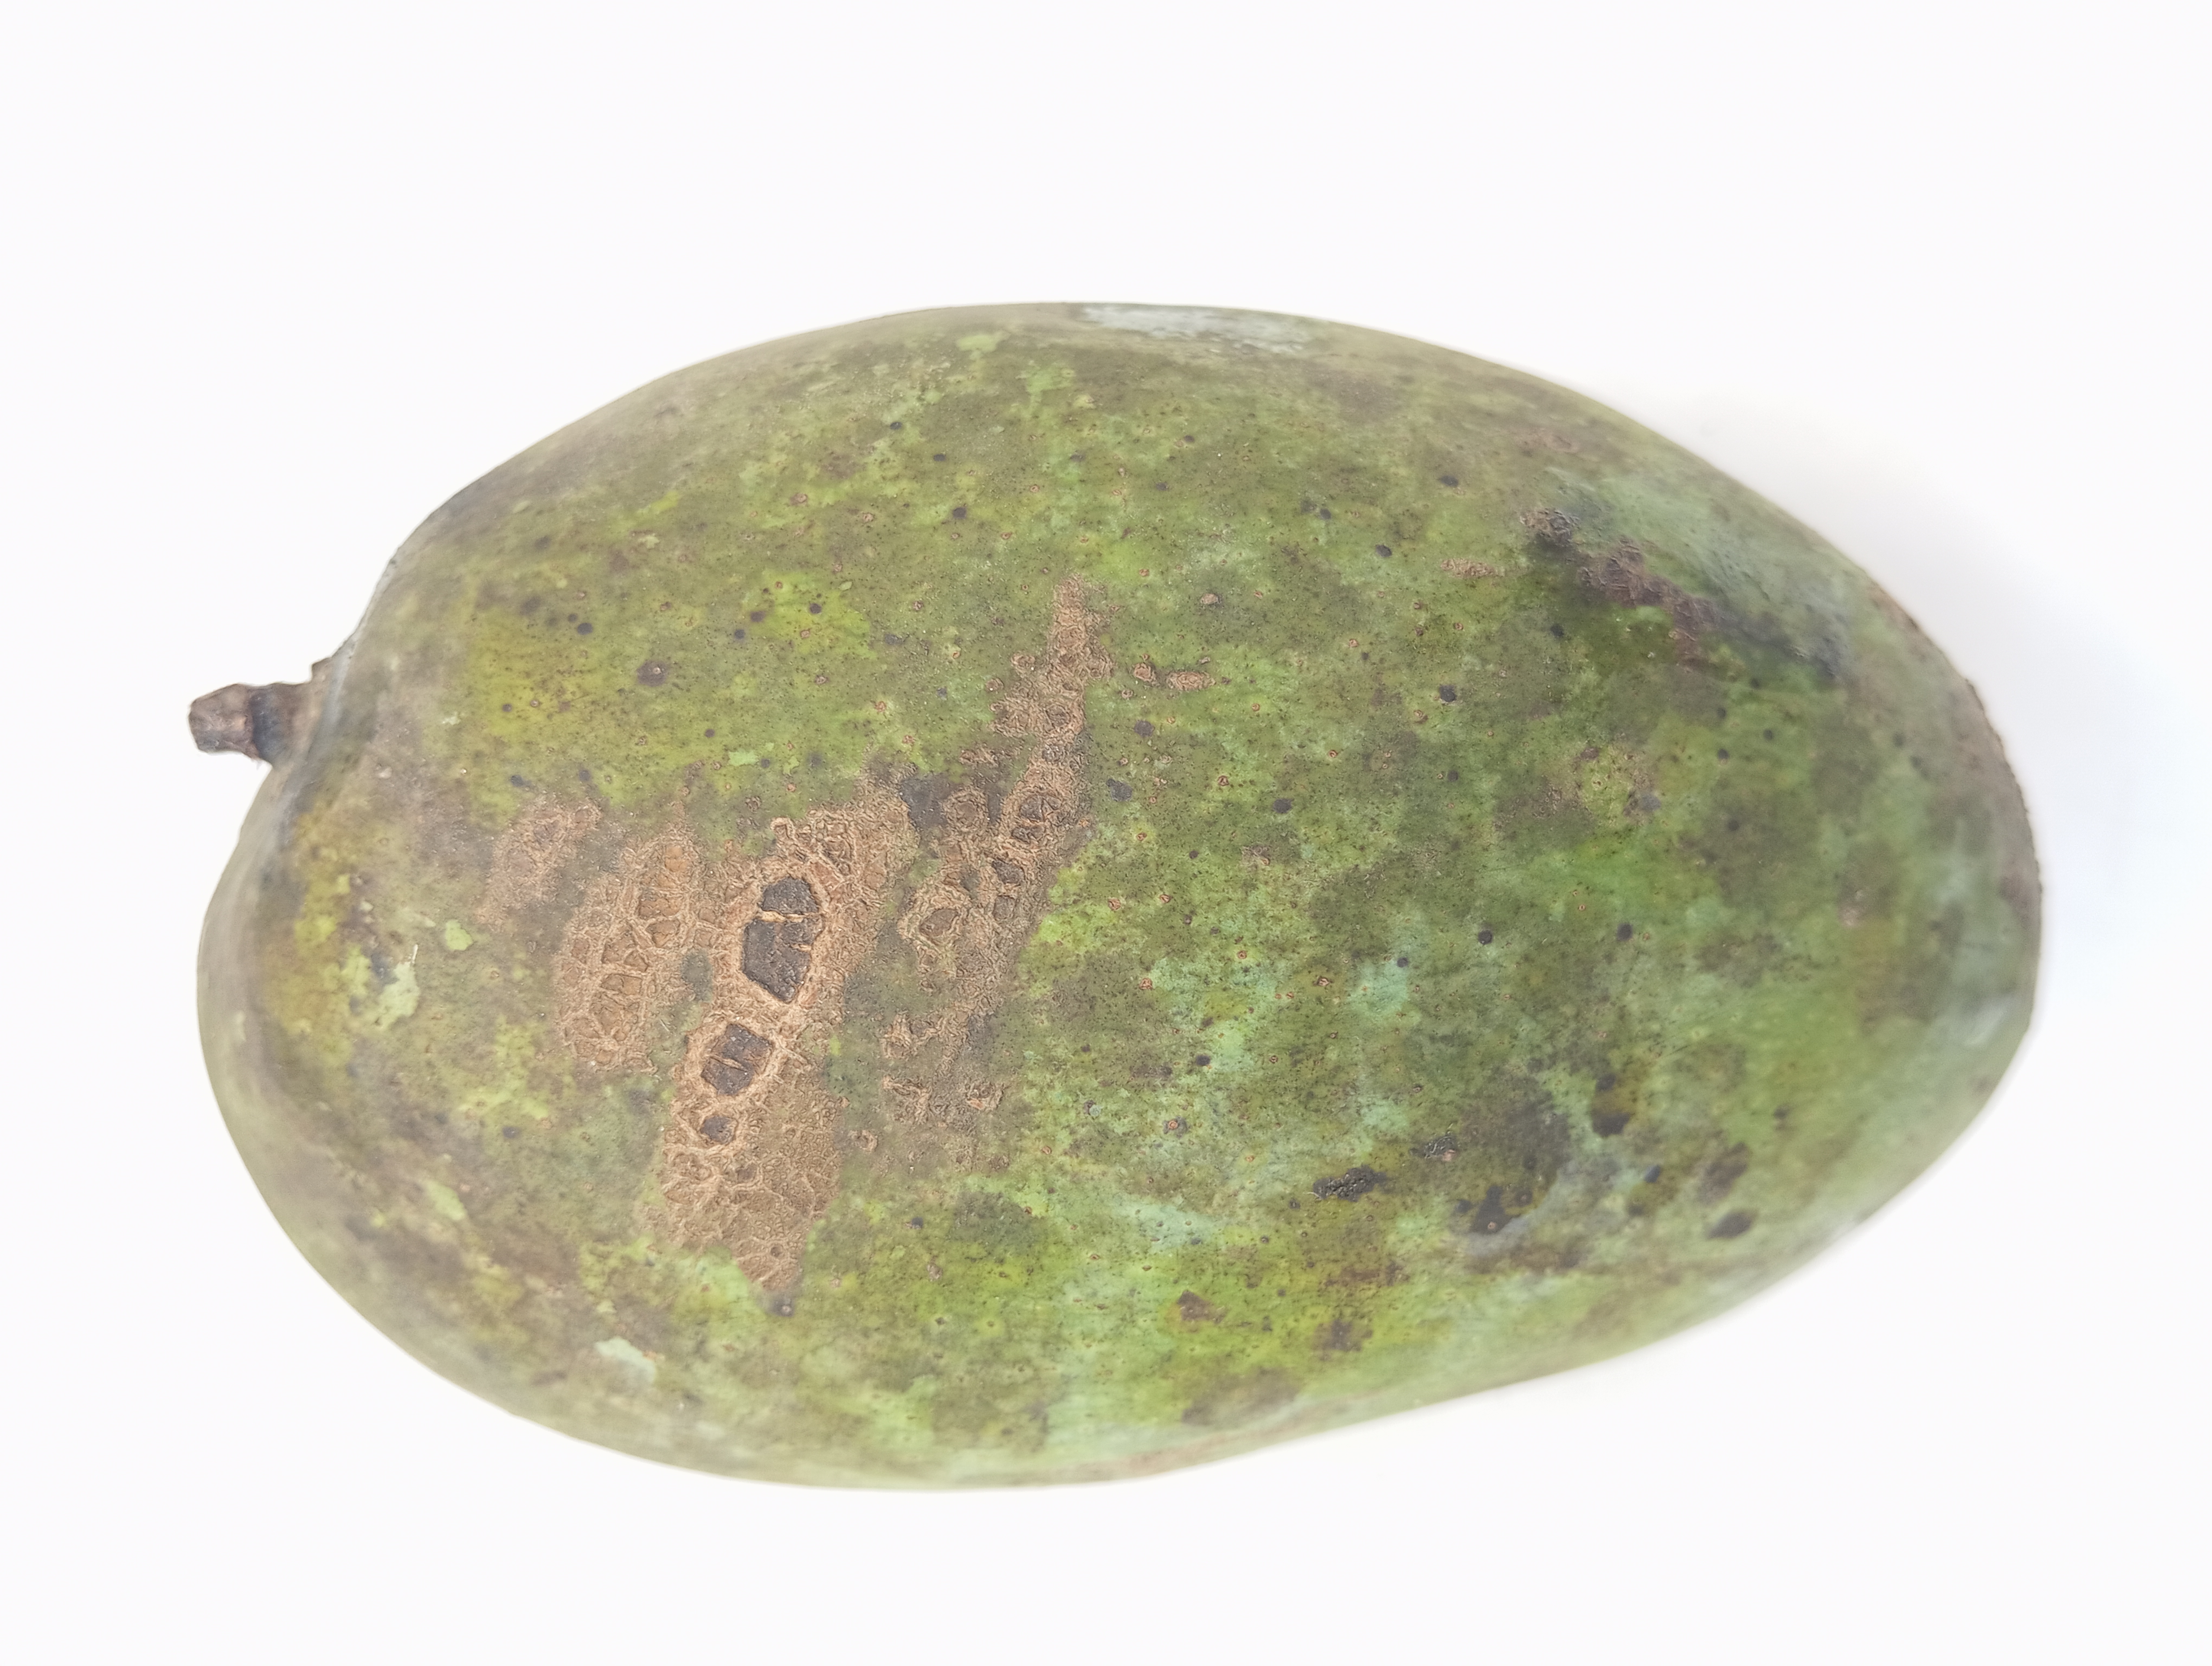
Mango variety: Fazli